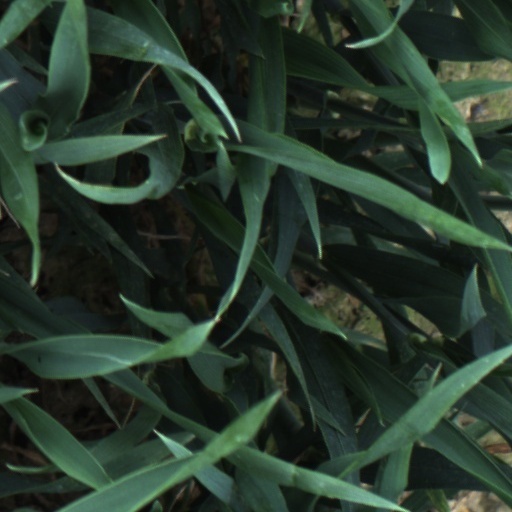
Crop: wheat